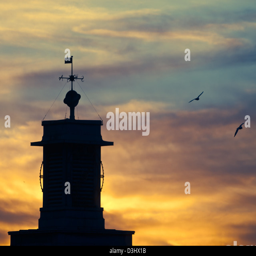
a golden sunrise breaks over the clock tower as birds glide on the early morning